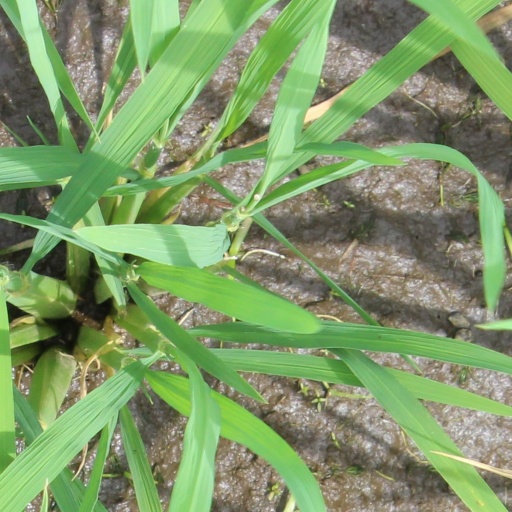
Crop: rice